Frank R. Lillie House

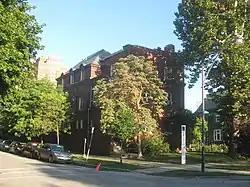

The Frank R. Lillie House is a historic house at 5801 South Kenwood Avenue, on the campus of the University of Chicago on the South Side of Chicago, Illinois. Built in 1904 to a design by Pond and Pond, it was home for many years to Frank R. Lillie (1870–1947), a pioneering embryologist and influential supporter of the Woods Hole Oceanographic Institute. Designated a National Historic Landmark in 1976, it is now used by the university as office space.